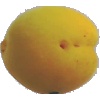
Label: Peach 2